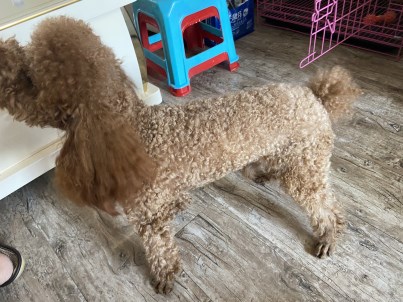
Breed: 7449-n000128-teddy